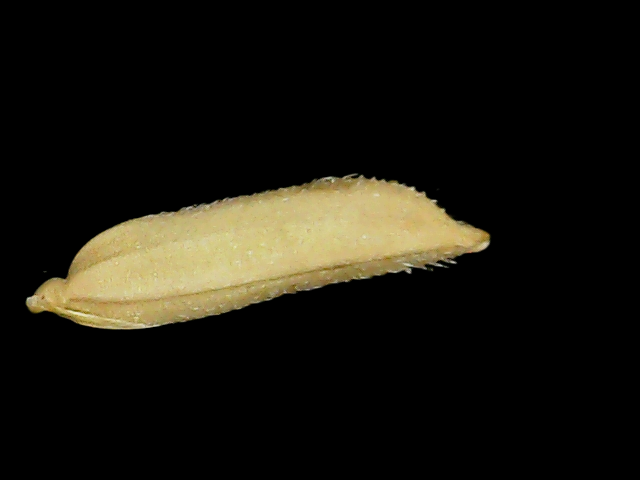
Rice variety: Binadhan19